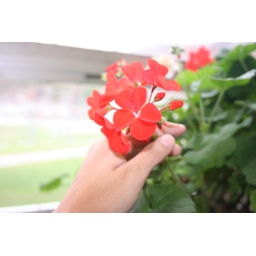
red flowers in hand